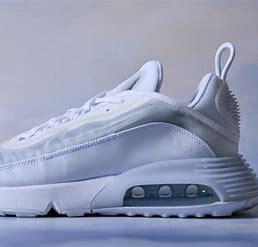
Brand: Nike
Model: Air Max 2090